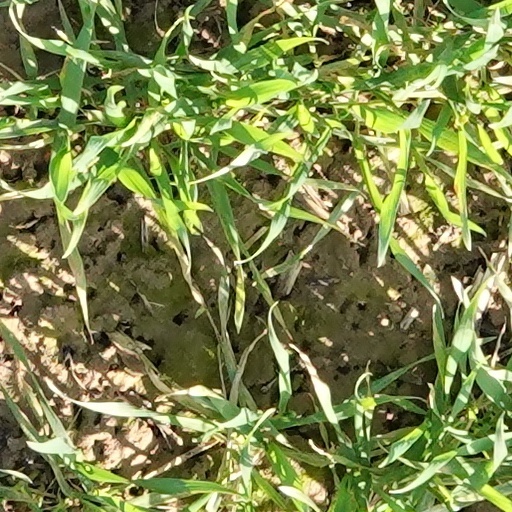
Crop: wheat